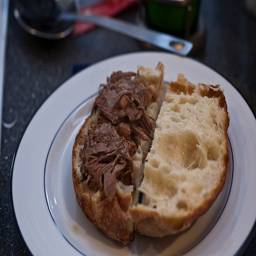
A muffin with topping on a white plate.
Shredded meat on a toasted piece of bread
A piece of bread with nutella spread on top of it.
A nice piece of bread on a plate has bacon on it.
A slice of artisan bread that is cut in half and covered with chocolate spread on one side.